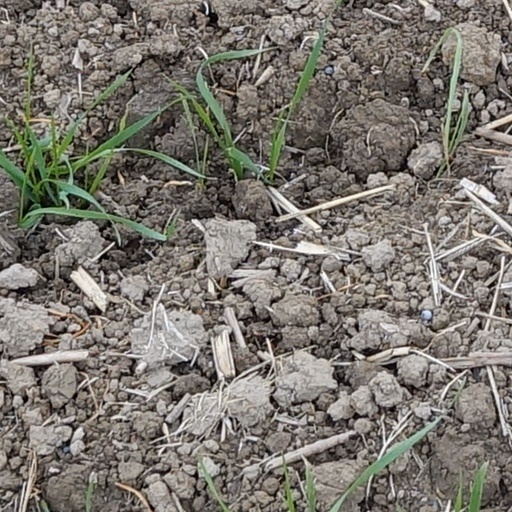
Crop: wheat